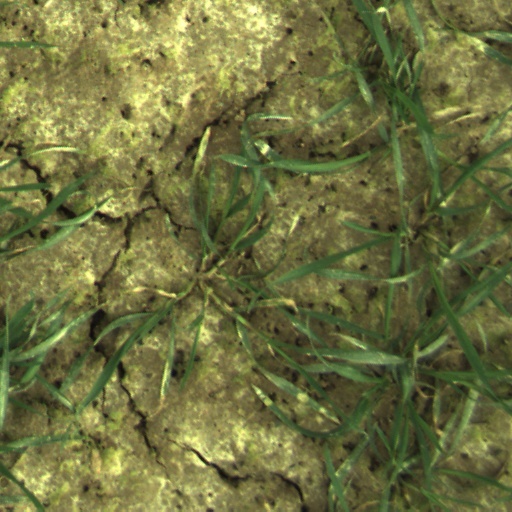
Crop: wheat